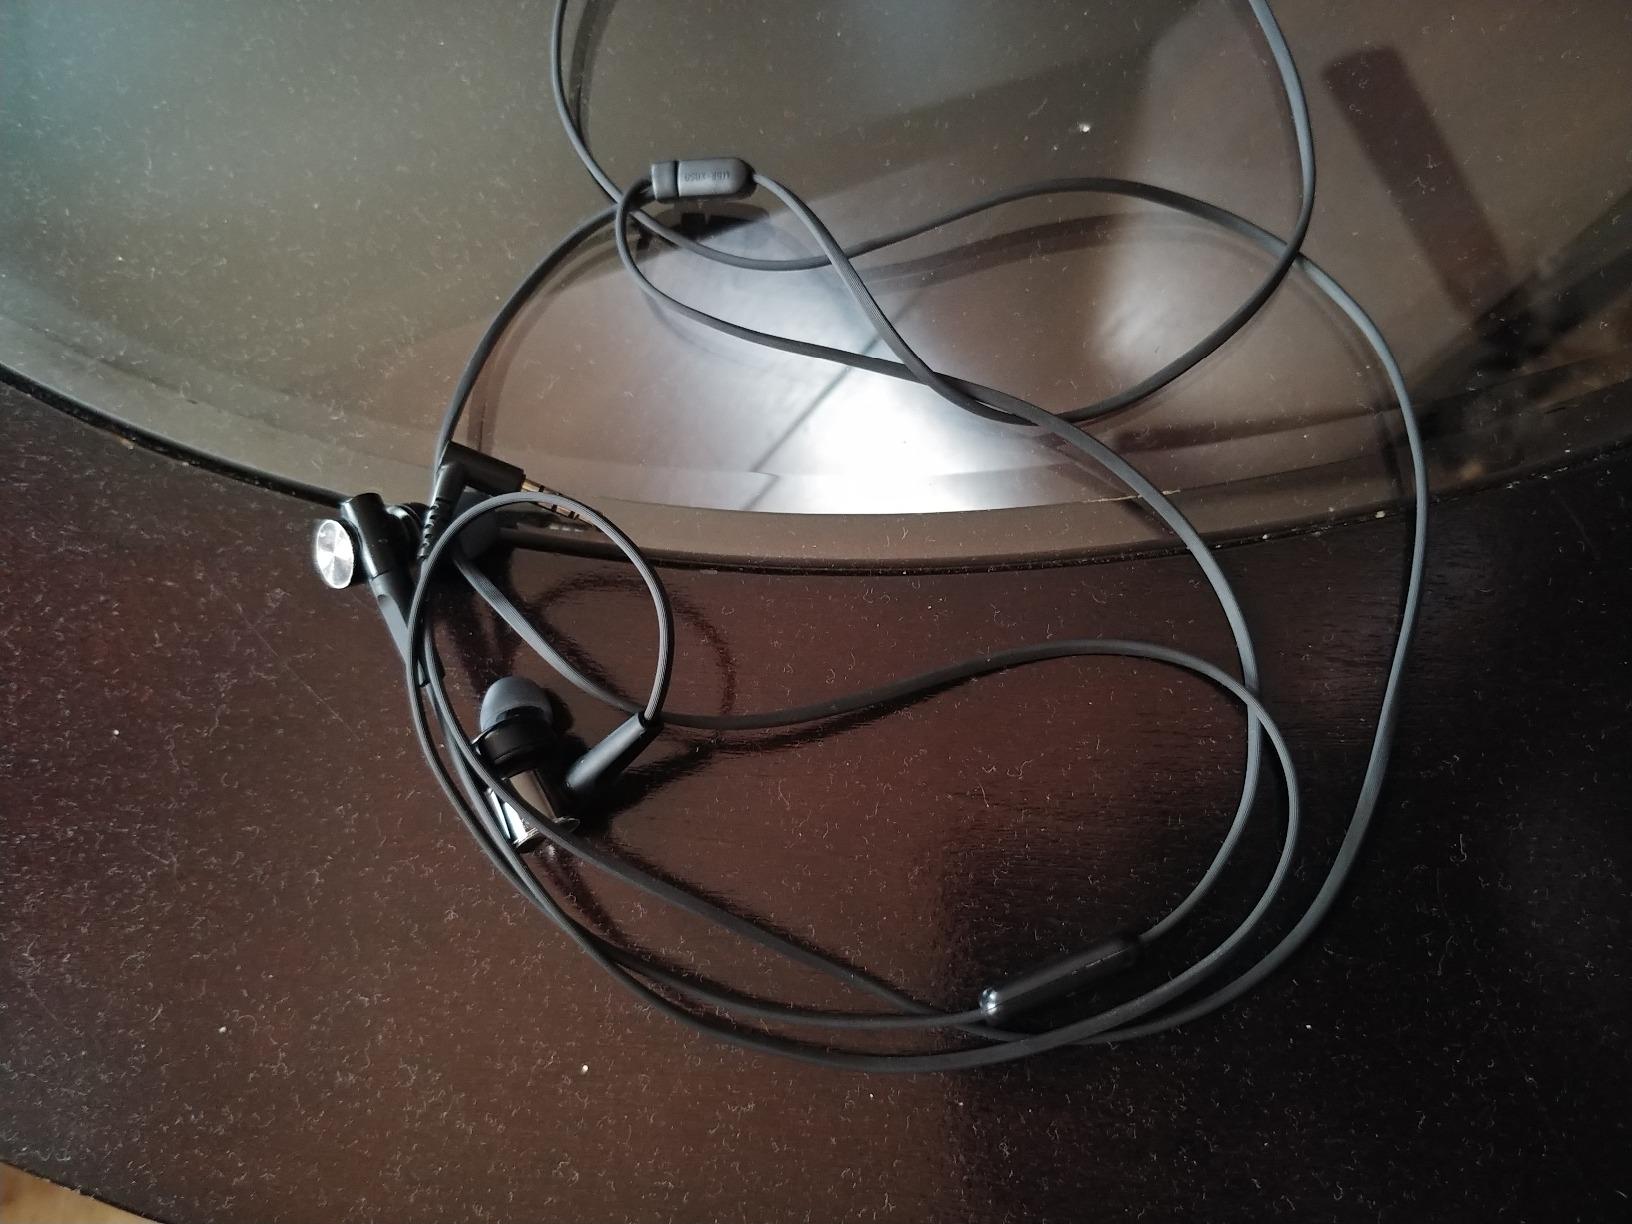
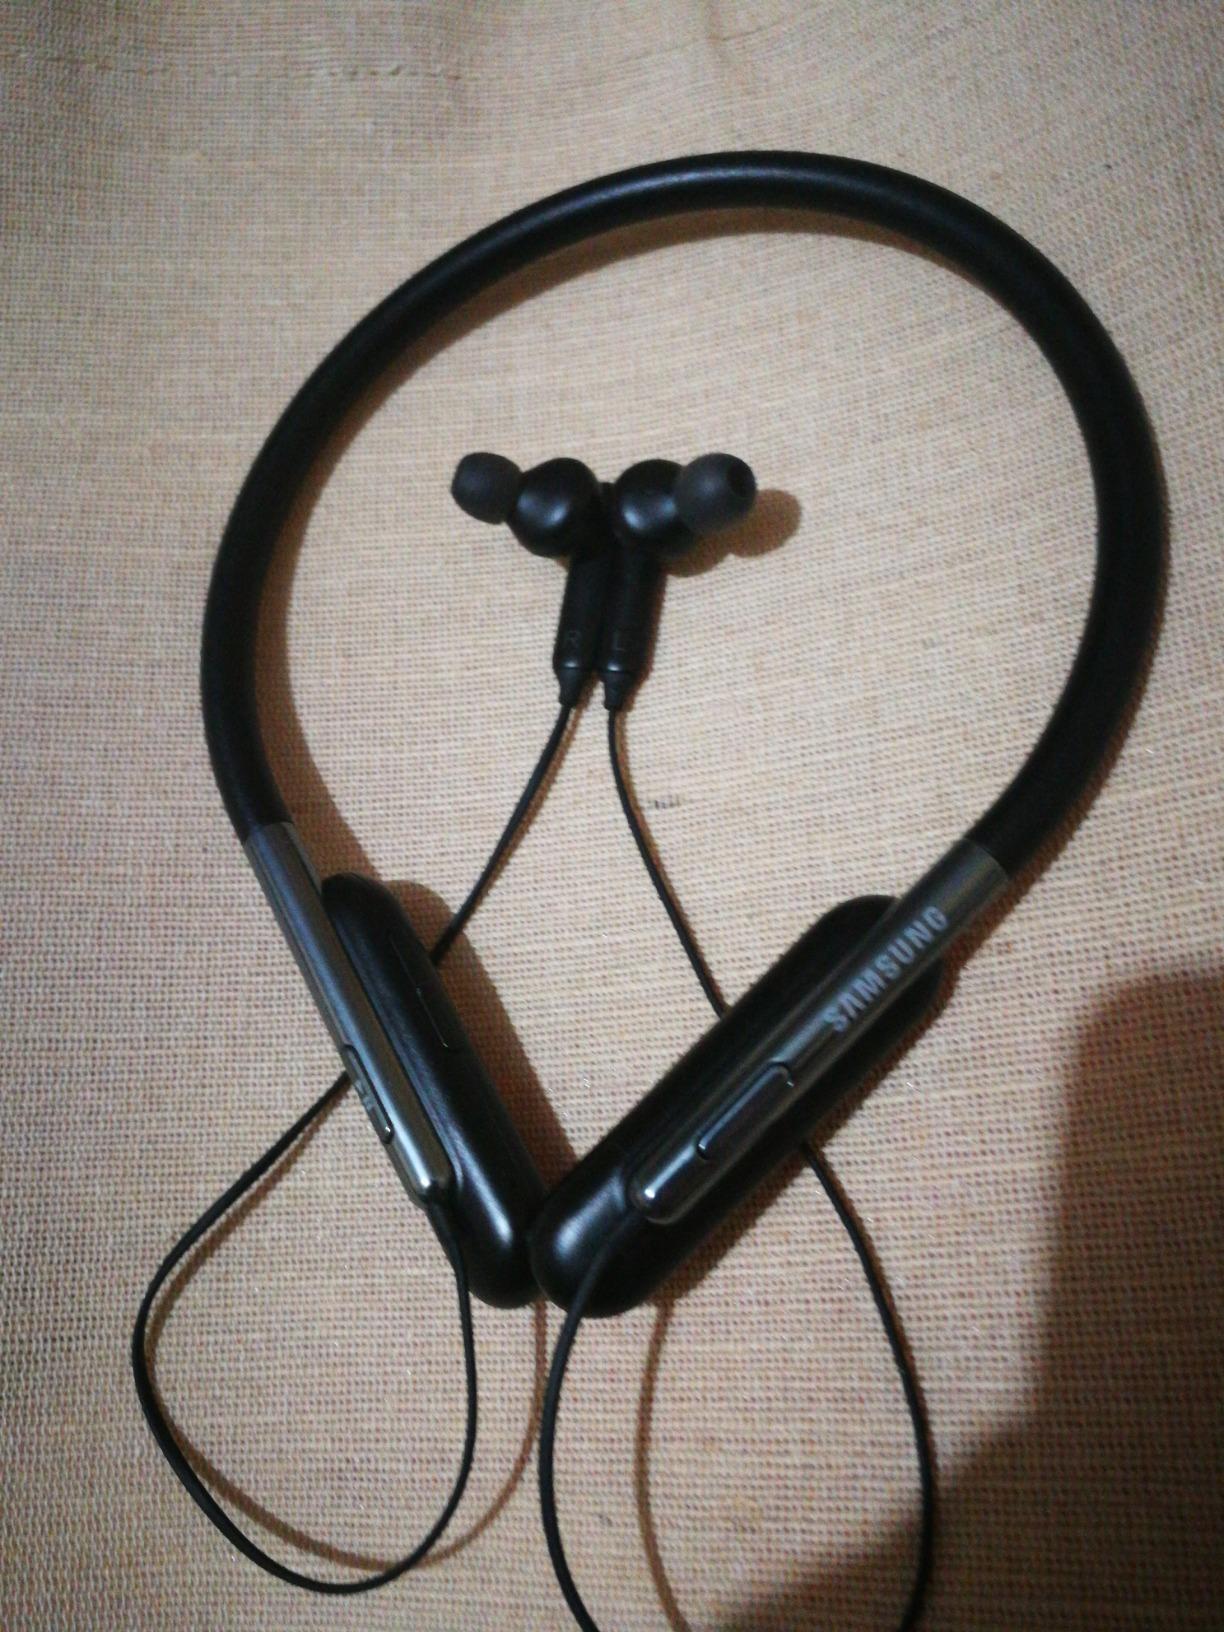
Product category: headphones
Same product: no